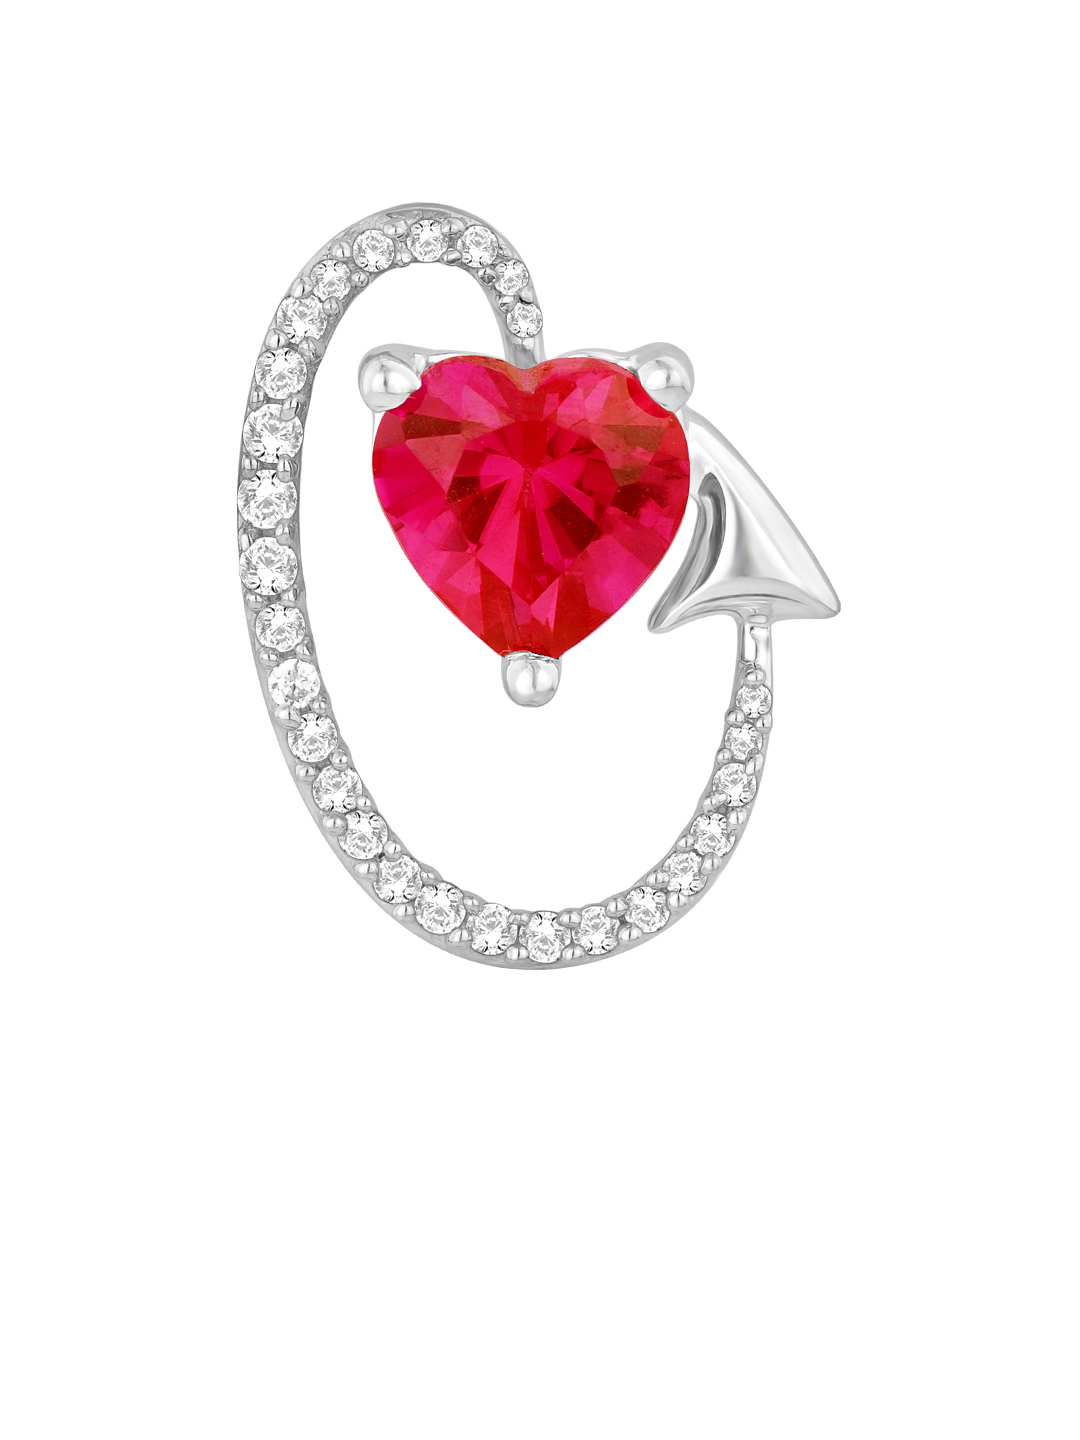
Lucera Women Silver Pendant with Chain
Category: Accessories / Jewellery / Pendant
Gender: Women
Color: Silver
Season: Summer 2012
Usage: Casual